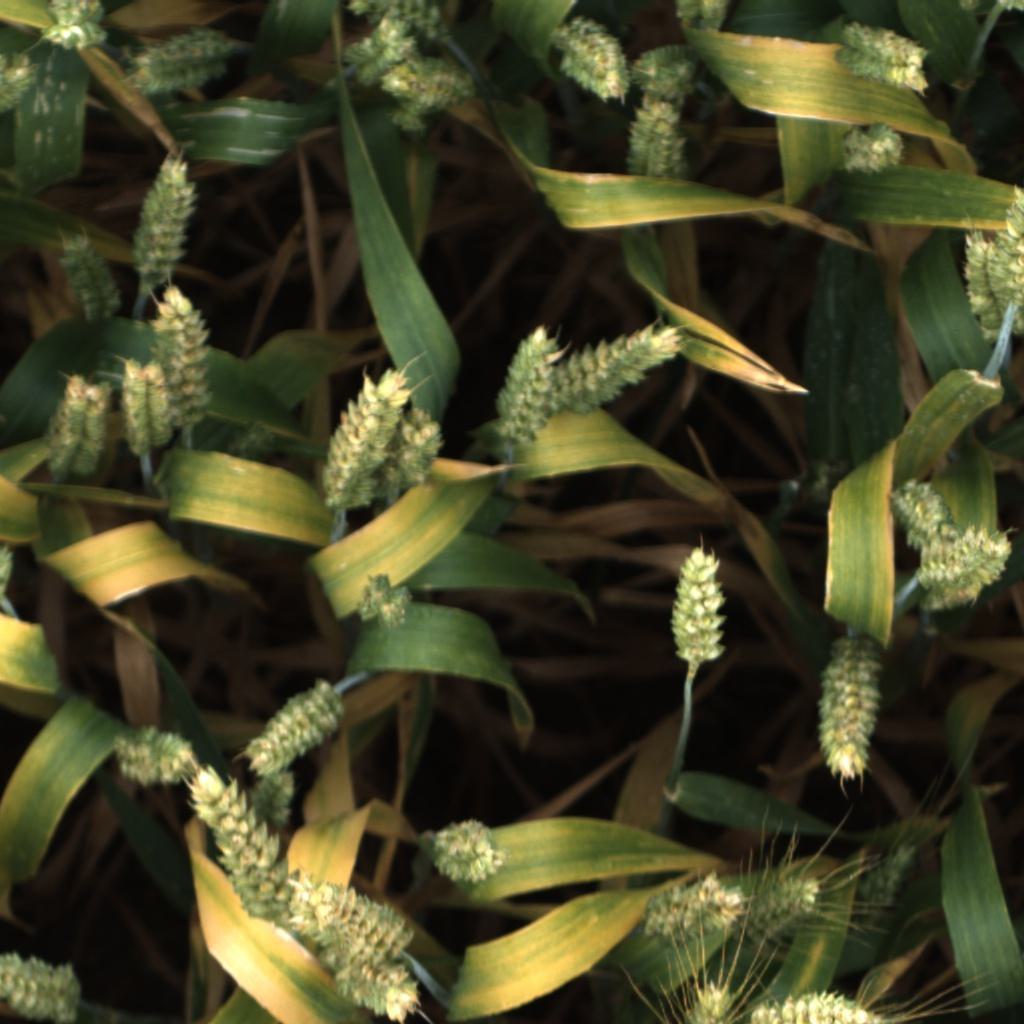
Country: UK
Location: Rothamsted
Wheat development stage: Filling - Ripening